Toyota Prius

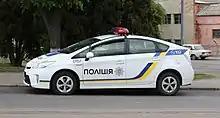
Ukrainian Toyota Prius in National Police service

Toyota unveiled the Prius c concept at the January 2011 North American International Auto Show. The Prius c has a lower list price and is smaller than the previous Prius liftback. The production version was unveiled at the 2011 Tokyo Motor Show as the Toyota Aqua, and was launched in Japan in December 2011. The Prius c was released in the US and Canada in March 2012, and in April 2012 in Australia and New Zealand. The Prius c is not available in Europe, where instead, Toyota is selling the Toyota Yaris Hybrid since June 2012. The Prius c and the Yaris Hybrid share the same powertrain.